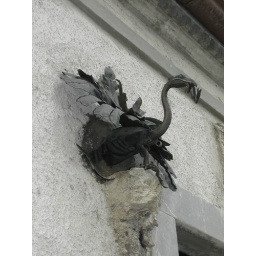
cast-iron house decoration in the form of a fantastic bird